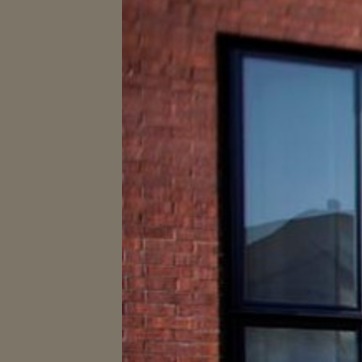
Material: brick